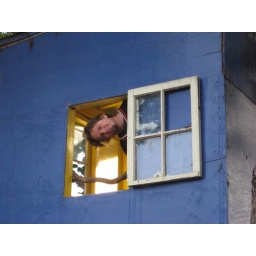
Stuck in a tree house